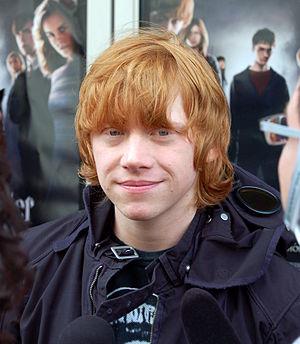
Rupert Grint [ˈɹuːpət ɡɹɪnt], né le 24 août 1988 à Harlow dans l'Essex, est un acteur et producteur britannique.